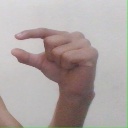
अक्षर: ग